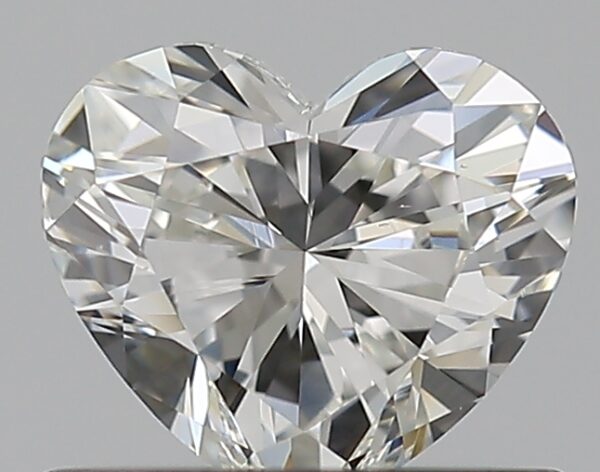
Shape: heart
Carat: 0.5
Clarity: VS2
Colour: I
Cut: EX
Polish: EX
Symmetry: VG
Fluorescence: N
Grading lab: GIA
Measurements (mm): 4.9 x 5.57 x 3.03